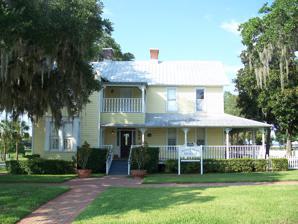
Building: Ephriam M. Baynard House
Country: United States of America
Year built: 1894
Historic house in Florida, United States United States historic place Ephraim M. Baynard House U.S. National Register of Historic Places Show map of Florida Show map of the United States Location Auburndale , Florida Coordinates 28°4′2″N 81°47′22″W / 28.06722°N 81.78944°W / 28.06722; -81.78944 Built 1894 NRHP reference No. 01001208 Added to NRHP November 10, 2001 The Ephraim M. Baynard House is a historic home in Auburndale , Florida , located at 208 West Lake Avenue. On November 10, 2001, it was added to the U.S. National Register of Historic Places and houses the Baynard House Museum. The Architect was Alfred Chipman Thorp , and Baynard's home was designed and built in the Folk Victorian style. The house's namesake, Ephraim Mikell Baynard (1860-1933) was a real estate developer in the region. Baynard was designated a Great Floridian by the Florida Department of State in the Great Floridians 2000 Program . A plaque attesting the honor is located at the Baynard House. Gallery Great Floridian plaque Sign outside References